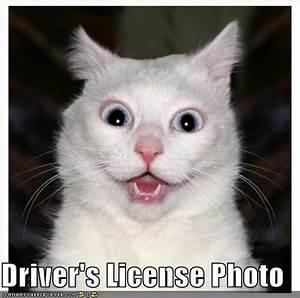
cat